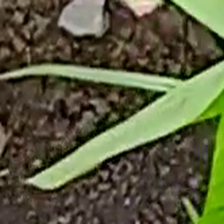
Weed species: Digitaria_SP_(Digitaria Sanguinalis )